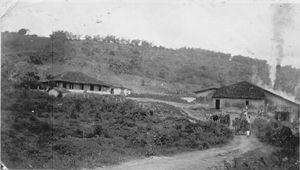
L'agriculture au Brésil ne représente qu'environ 5 % du PIB du pays, mais l'industrie agroalimentaire représente 1/4 du PNB et 40 % des exportations.